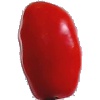
Label: Tomato 2